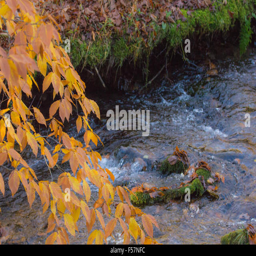
a beech tree in autumn foliage beside a rushing stream